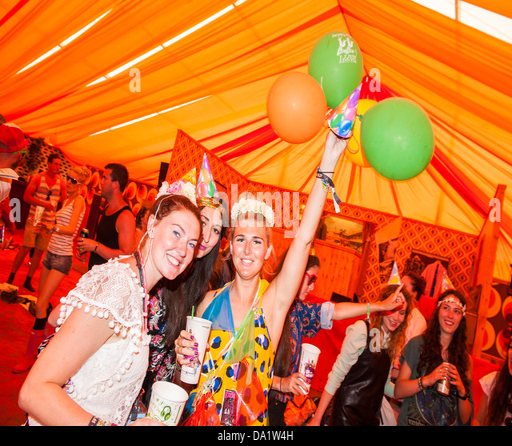
dancing at lunchtime in the orange tent .